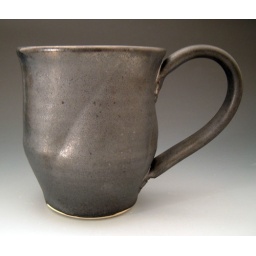
ceramic mug in black